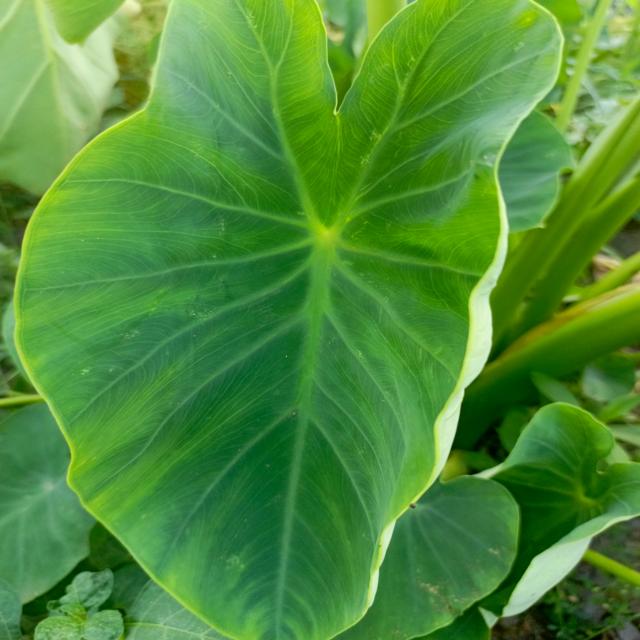
Label: Healthy